Sites and works regarding William H. Seward

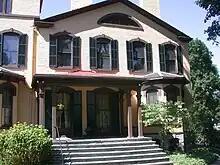
Southern patio of the Seward House Museum in Auburn, New York.

Seward and his family owned a home in Auburn, New York which is now a museum; it was built in 1816 by Seward's father-in-law, Judge Elijah Miller. Seward married the Judge's daughter, Frances, in 1824 on the condition that they would live with Miller in his Auburn home. Seward made many changes to the home, adding an addition in the late 1840s and another one in 1866. When he died, Seward left the home to his son, William Seward, Jr.; it passed on to his grandson, William Henry Seward III, in 1920. At his death in 1951, it became a museum that opened to the public in 1955. Four generations of the family's artifacts are contained within the museum, located at 33 South Street in Auburn.